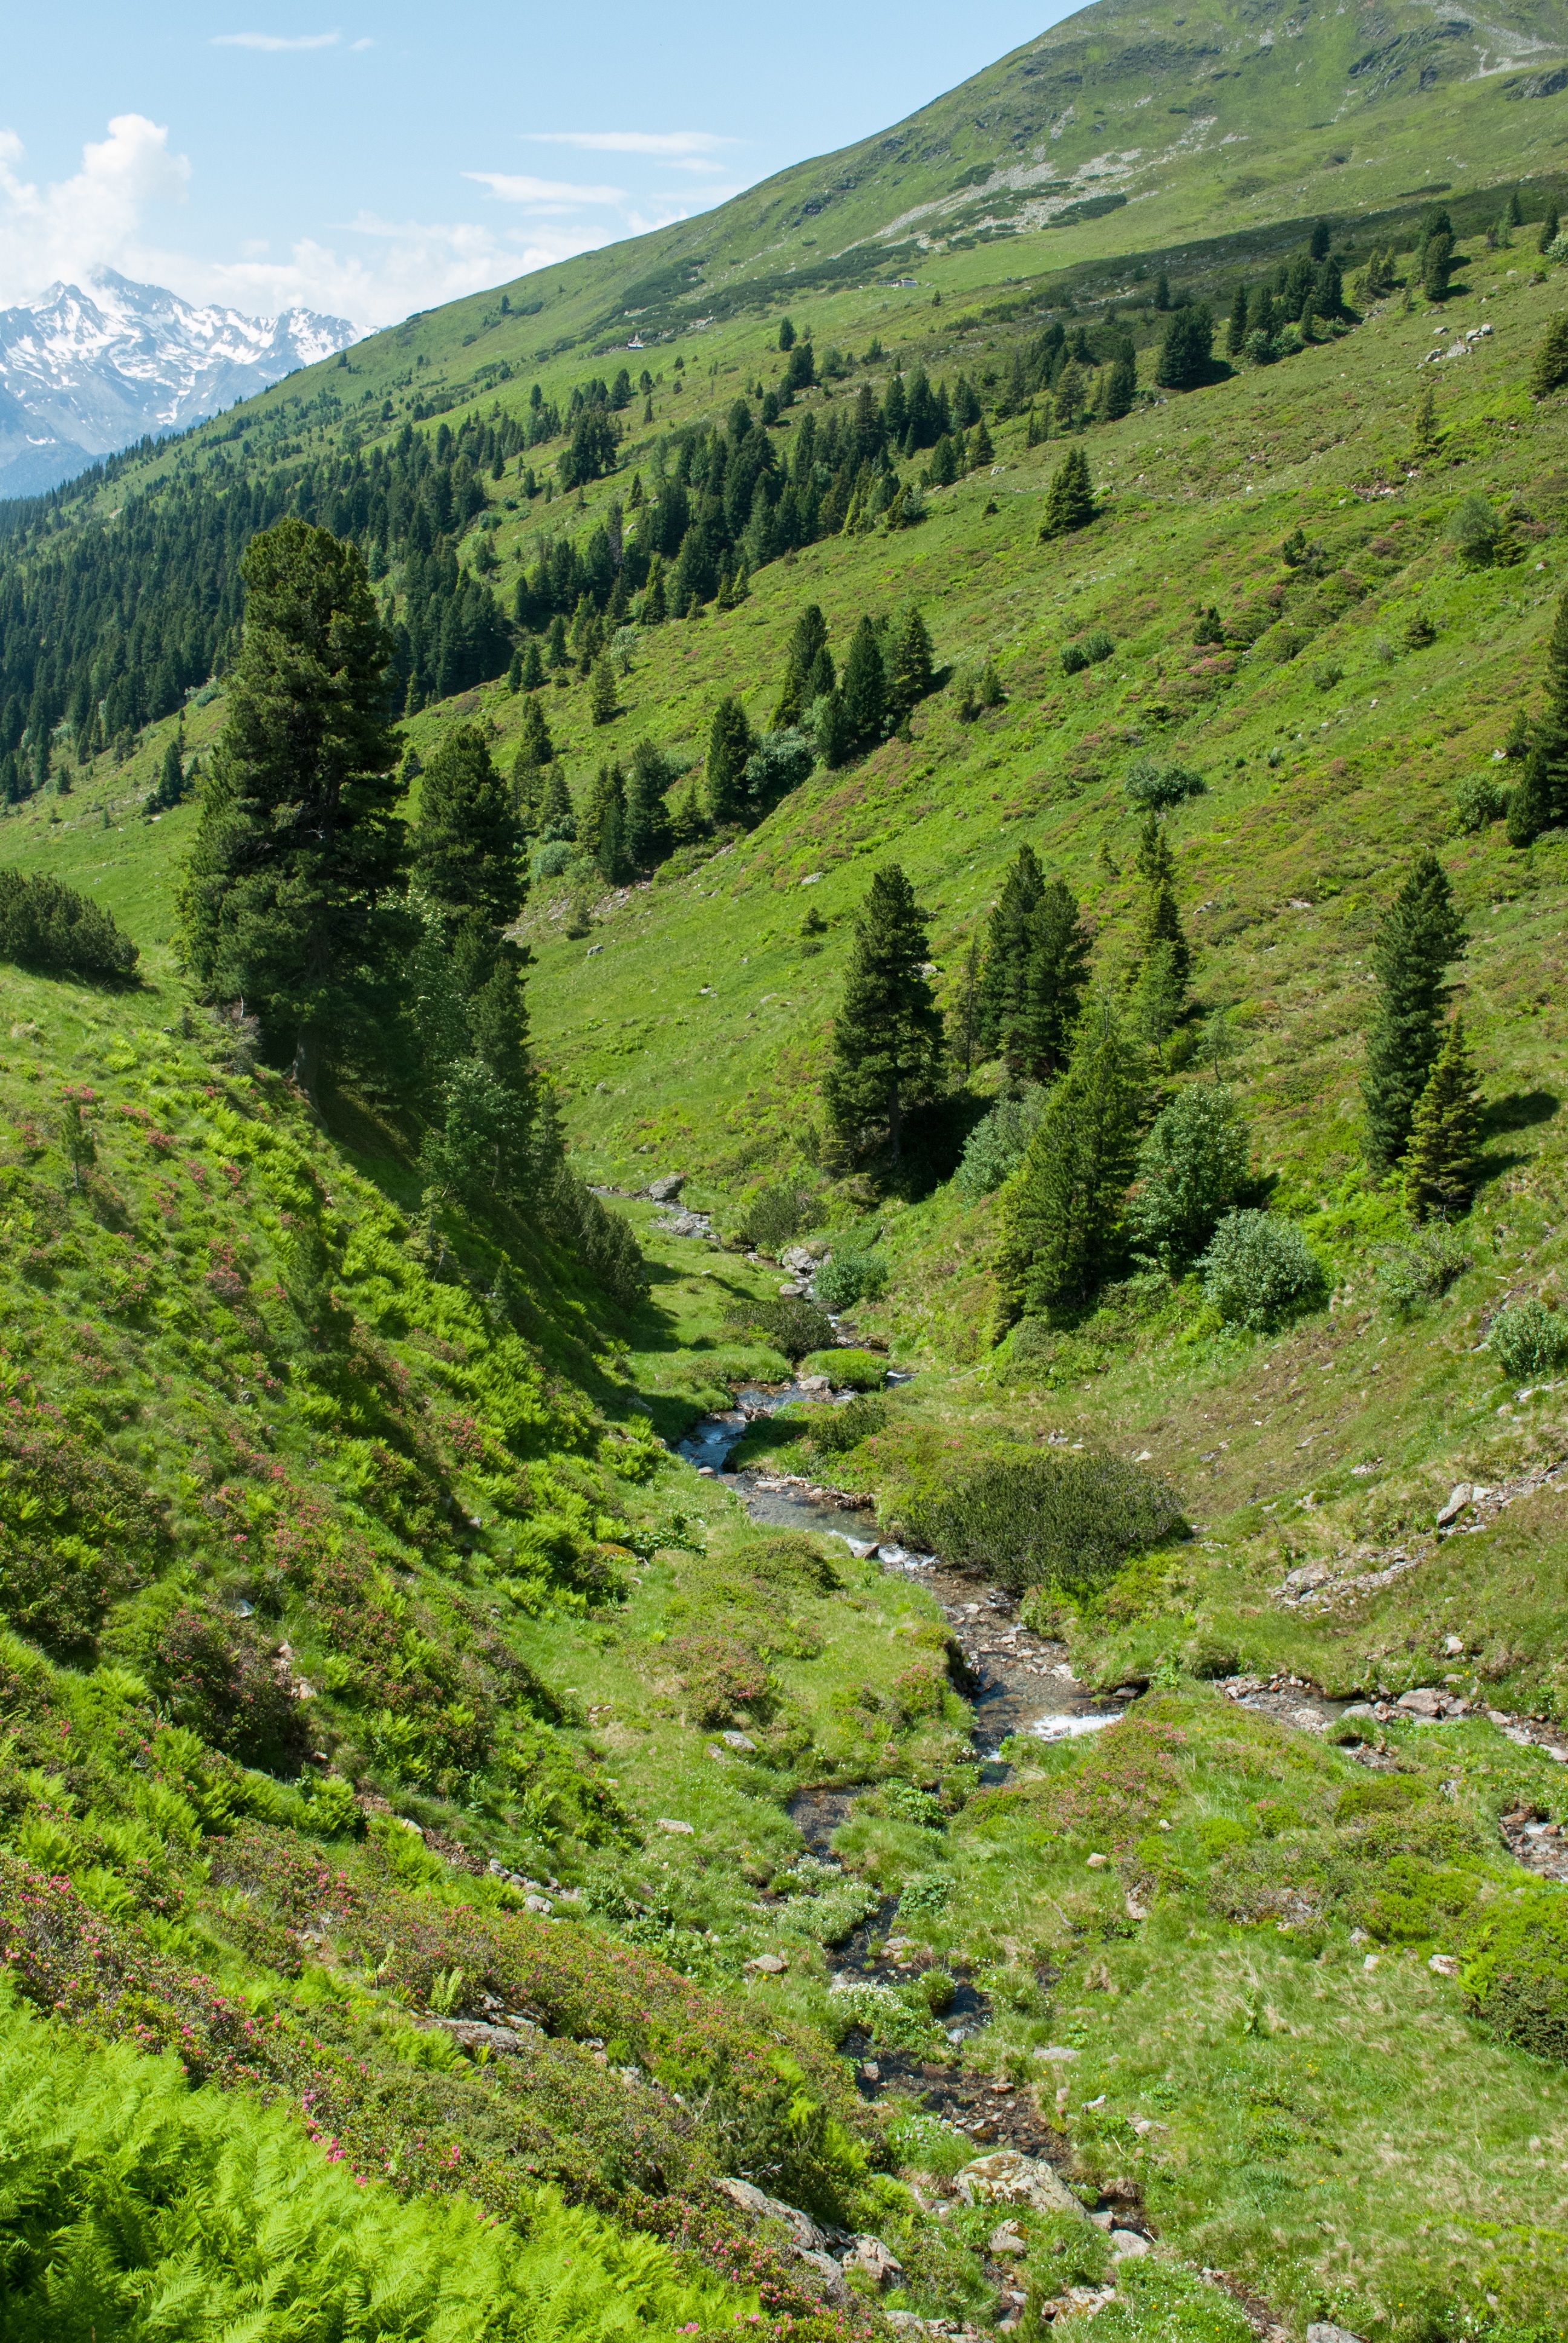
landscape, tree, nature, forest, wilderness, walking, mountain, hiking, trail, meadow, hill, adventure, valley, mountain range, stream, alpine, highland, ridge, mountains, alps, vegetation, ravine, plateau, fell, bach, habitat, idyll, ecosystem, landform, tarn, mountain hiking, mountain pass, geographical feature, mountainous landforms, temperate coniferous forest